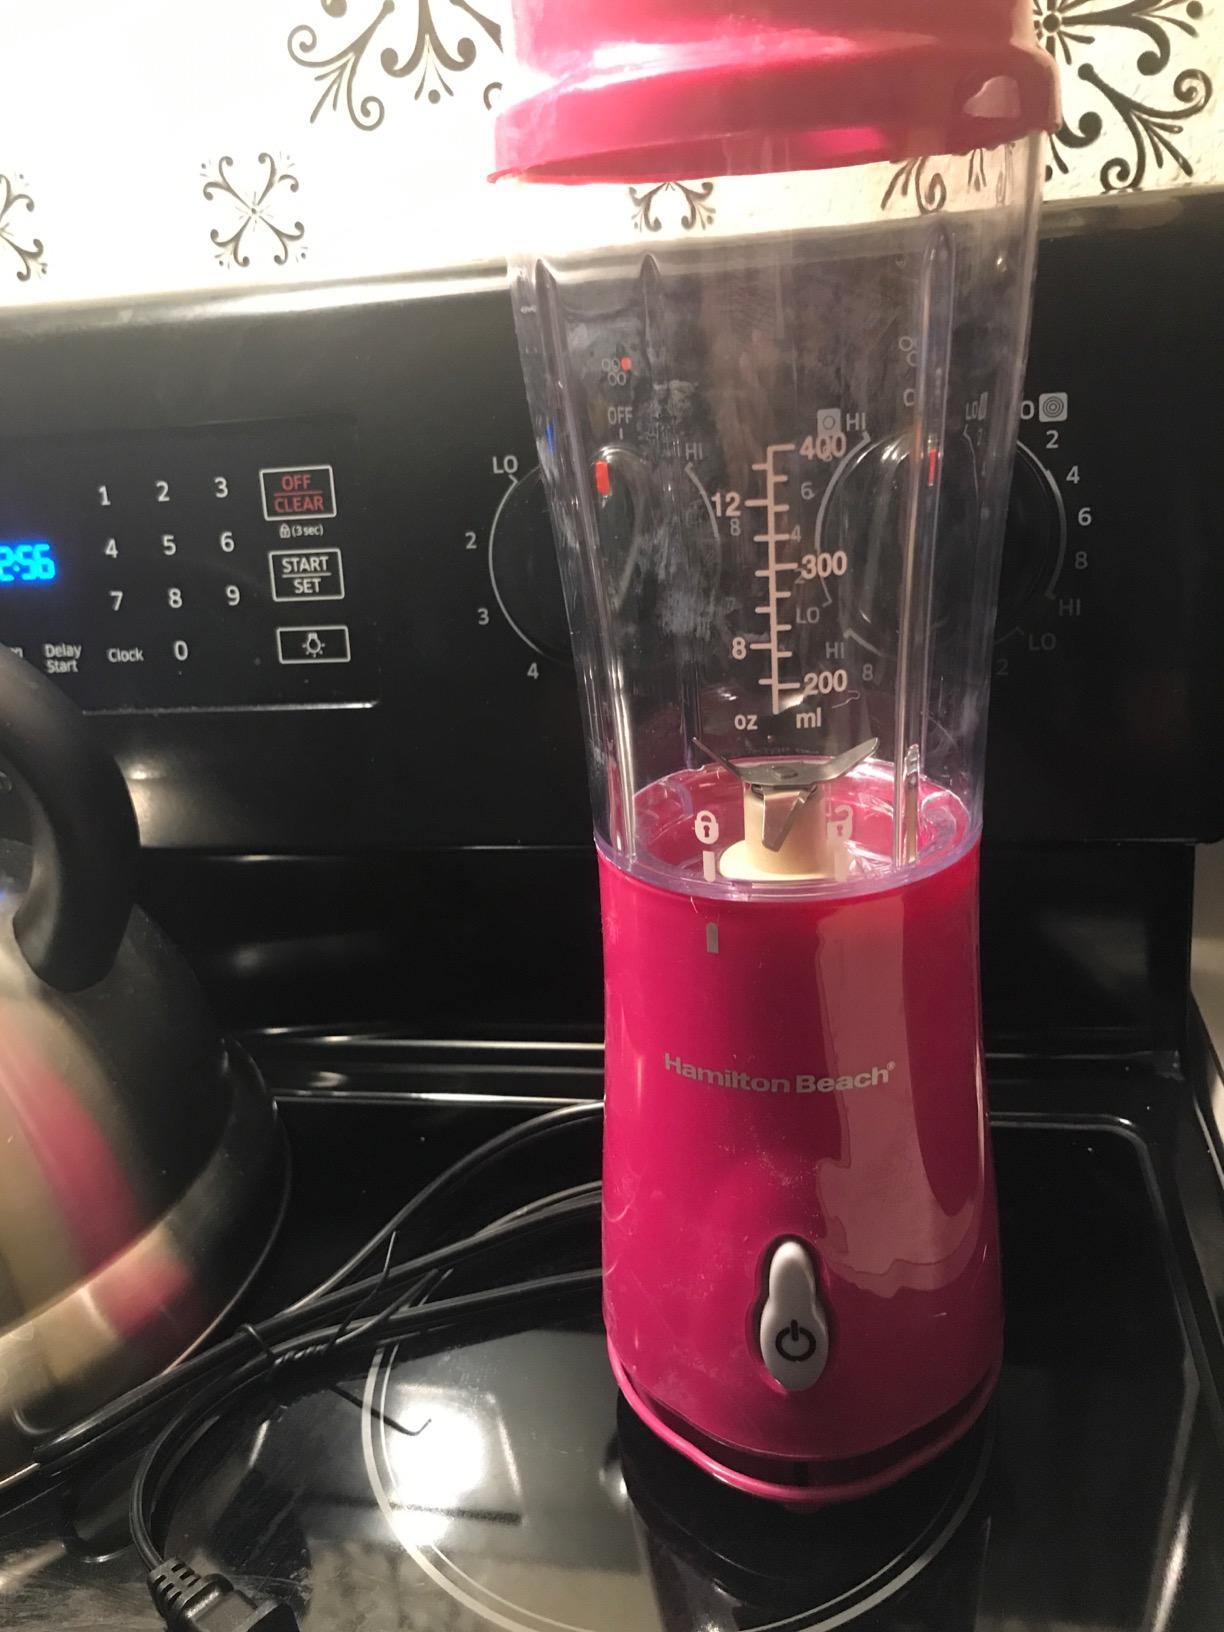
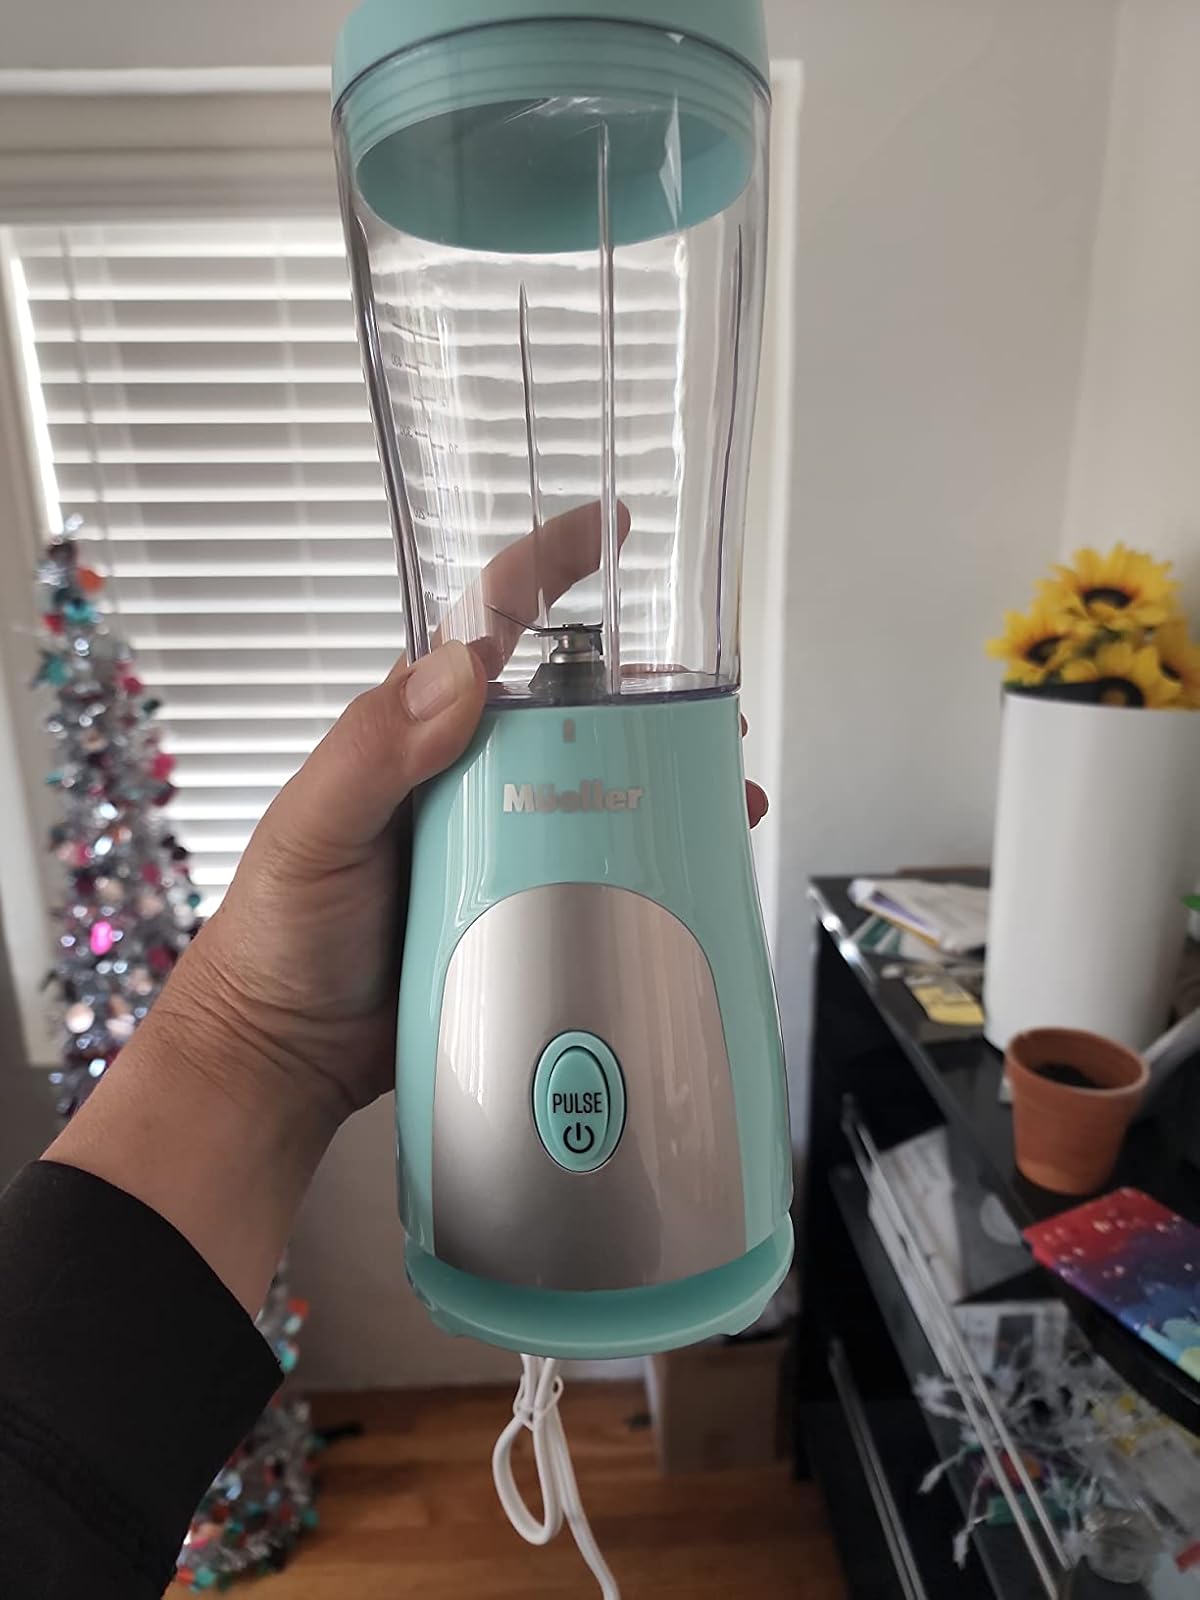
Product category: items_blender
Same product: no